Disney's Beauty and the Beast Magical Ballroom

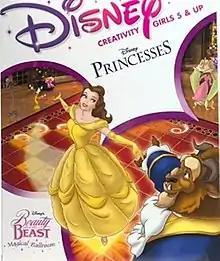

Disney's Beauty and the Beast Magical Ballroom is a 2000 video game collection and part of Disney's Beauty and the Beast media franchise.